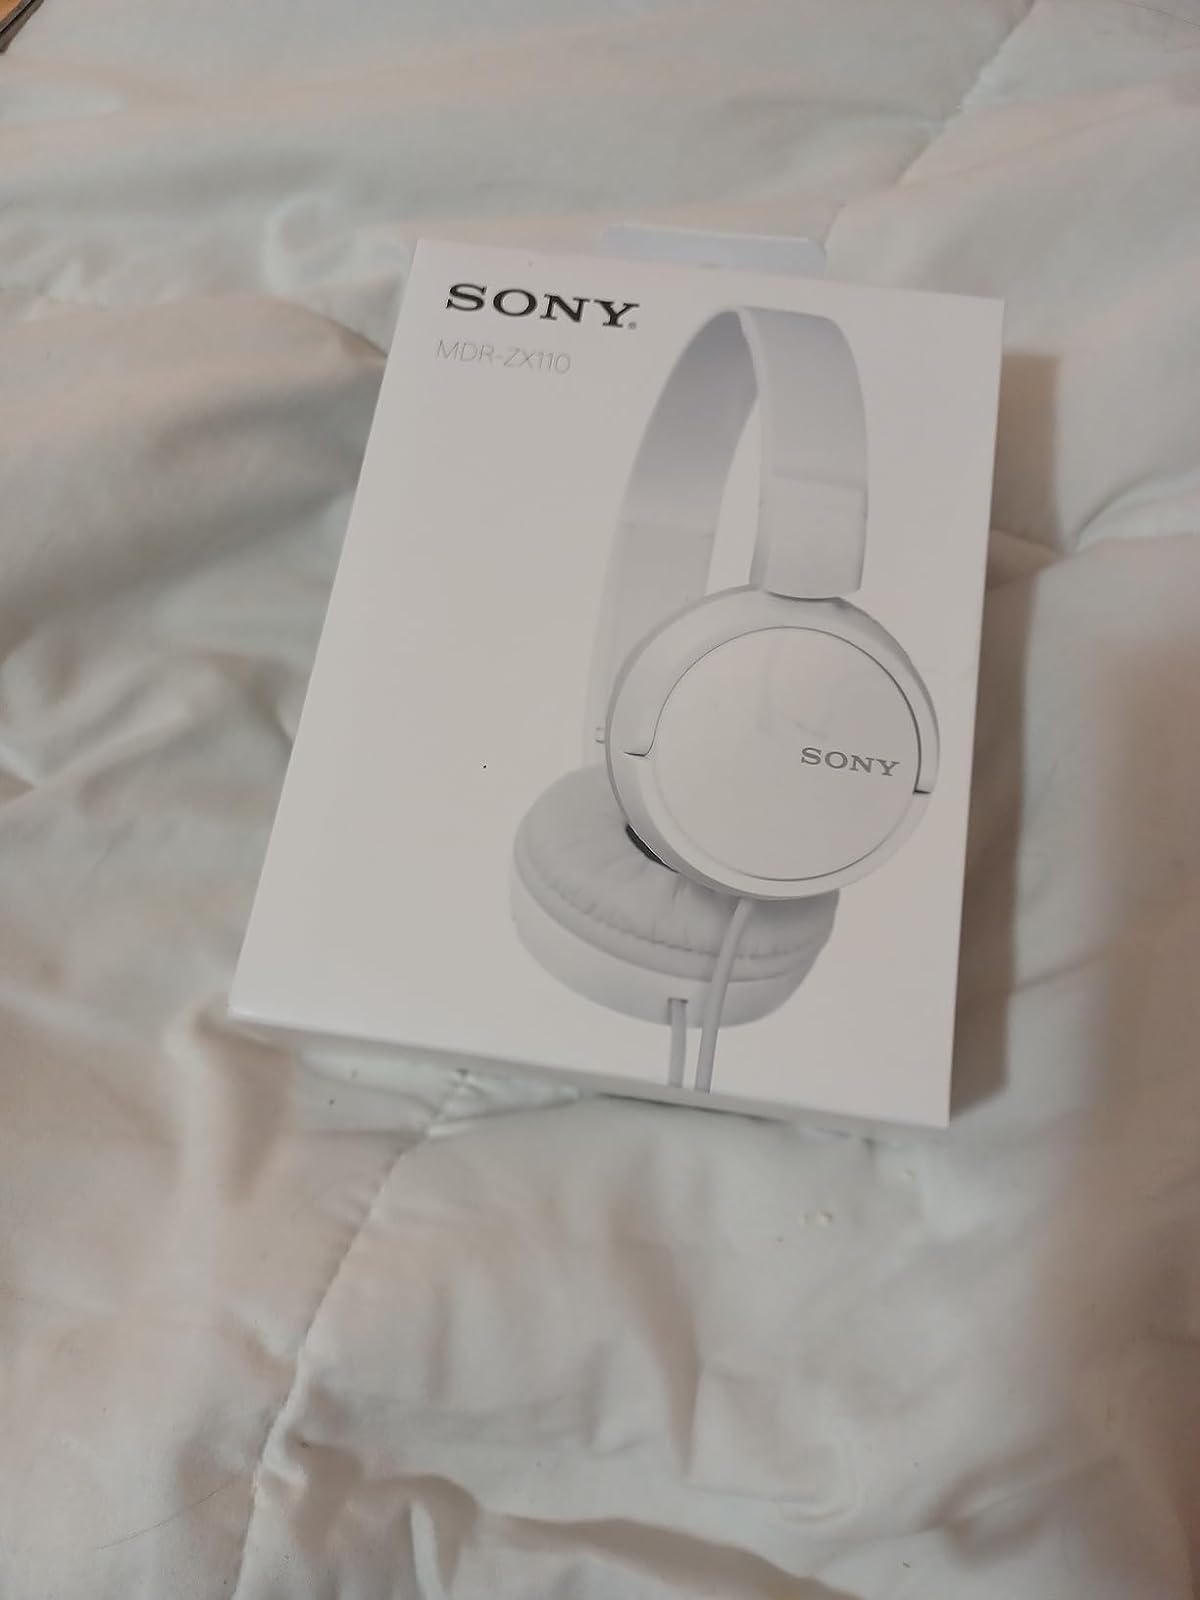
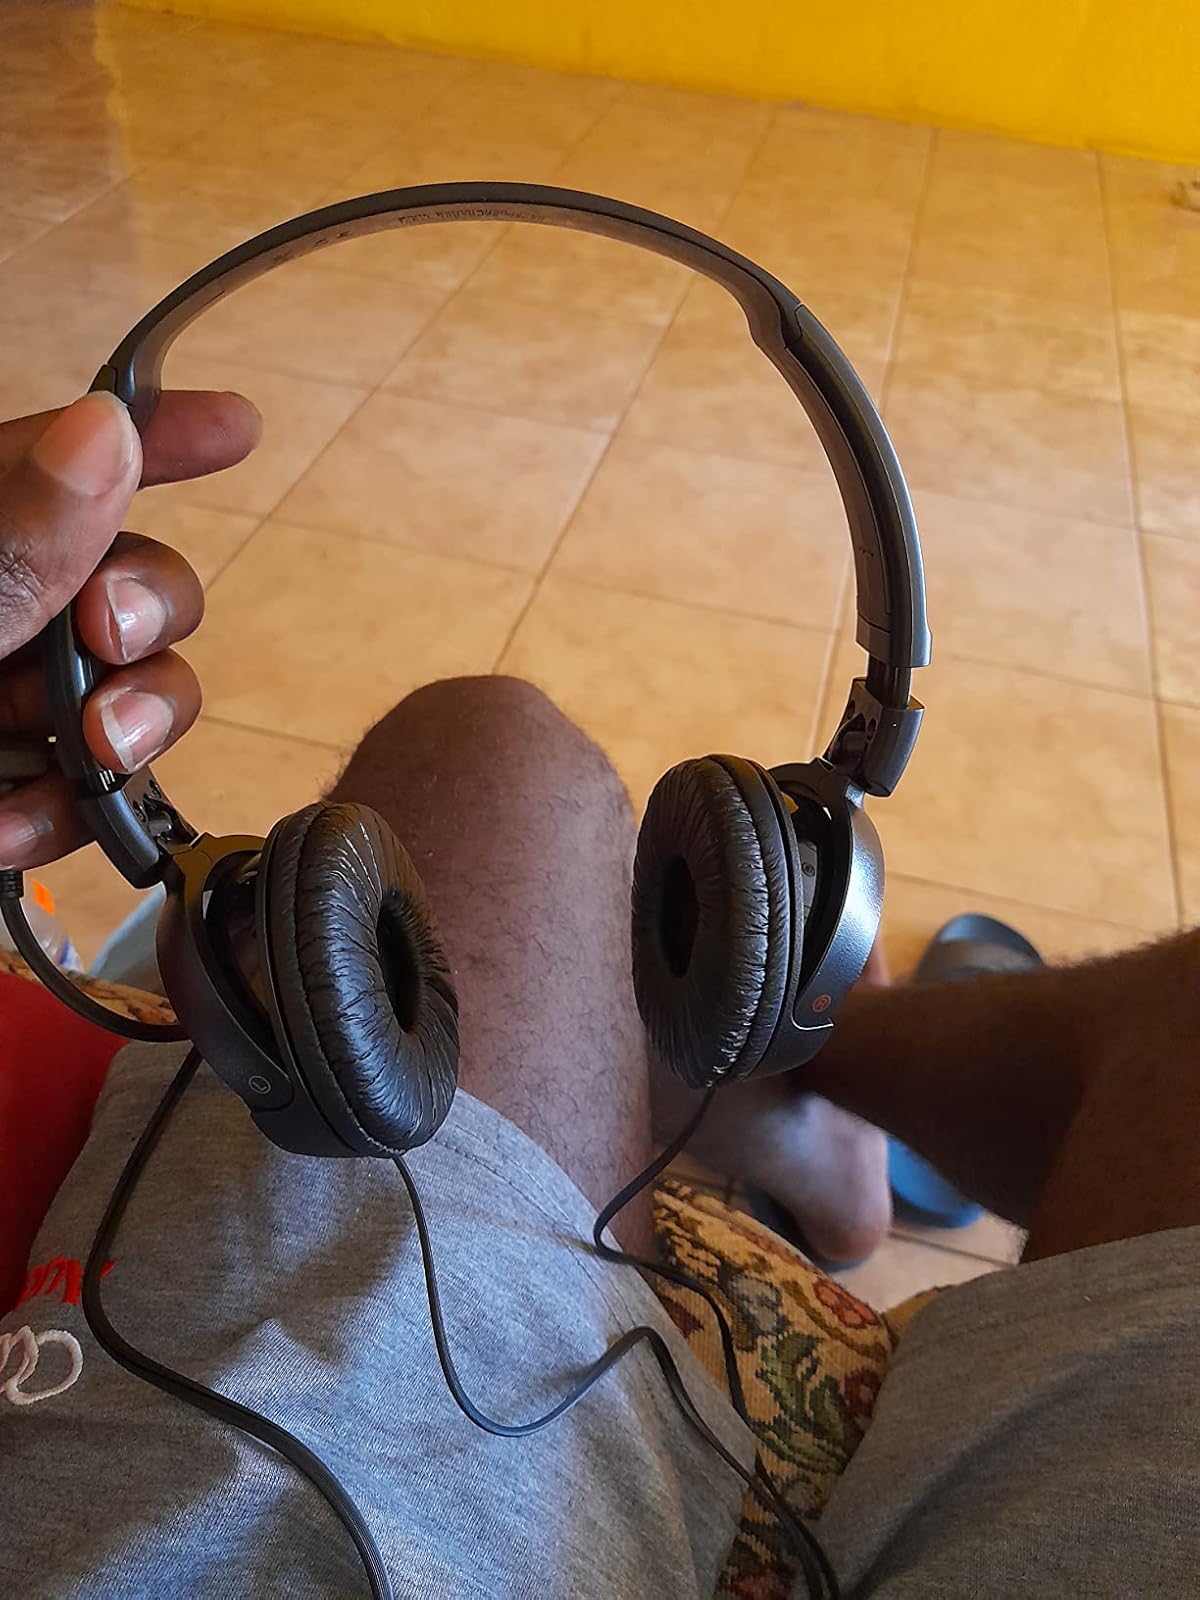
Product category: headphones
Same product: no